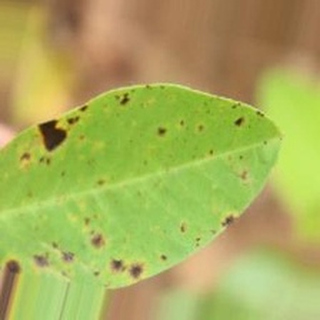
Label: groundnut_late_leaf_spot